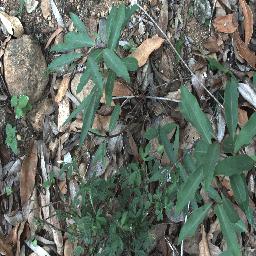
Label: rubber_vine